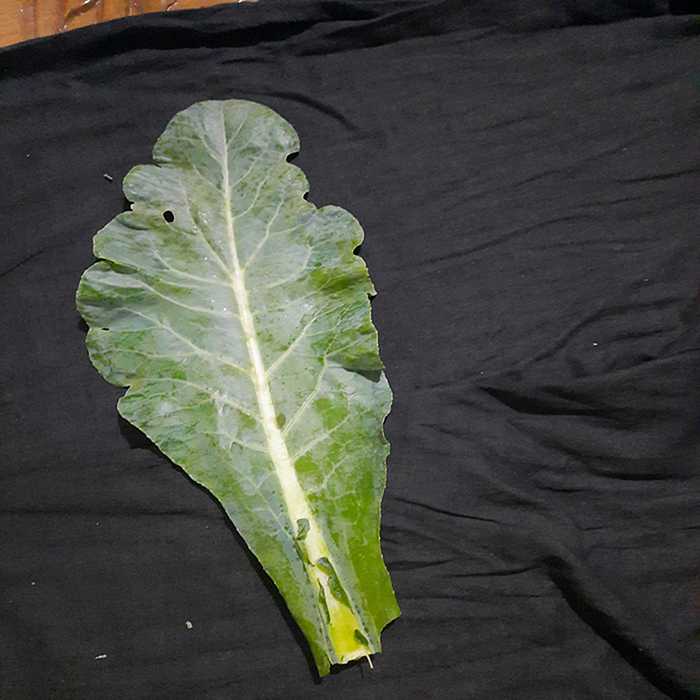
Plant: Cauliflower
Label: Fresh leaf